Ben Breedlove

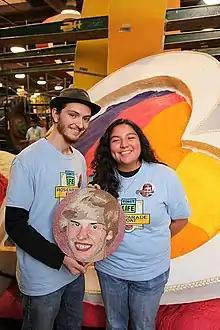
Volunteers, family and friends created the florograph of Breedlove for the Donate Life float that was in the Tournament of Roses Parade. The florograph is made of all natural materials, such as seeds, petals and stems.

On October 29, 2013, the book, "When Will the Heaven Begin?" was released by Penguin Publishers. The book was listed on "The New York Times" Best Seller List beginning the first week of the release date. The memoir of Ben's life is written by his sister Ally Breedlove with Ken Abraham. The title of the book is taken from the lyric of the song "Mr. Rager", written and performed by Kid Cudi. Ben stated that during his second cardiac arrest, he had a vision of being in a peaceful, white room, in which his favorite rapper Kid Cudi, appeared alongside him as the lyrics to the song "Mr. Rager", began playing.